Egyptian Armed Forces

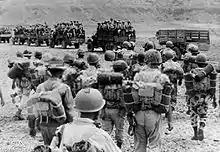
An Egyptian armored column in Yemen, 1962

By 1914, the Egyptian military functioned largely as a native home-defence and colonial garrison force. It was organized and equipped under British supervision and staffed primarily with British officers. Its structure included infantry battalions, mounted infantry, camel corps units, support services, and irregular militia components.